Tony Horton (personal trainer)

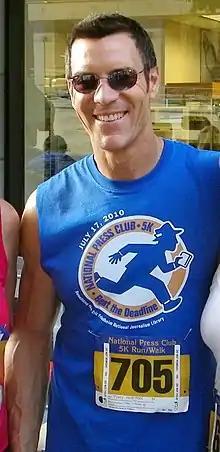
Horton in 2010

Anthony Sawyer Horton Jr. (born July 2, 1958), known professionally as Tony Horton, is an American personal trainer, author, and former actor. He is best known as the creator of the commercial home exercise regimen P90X.